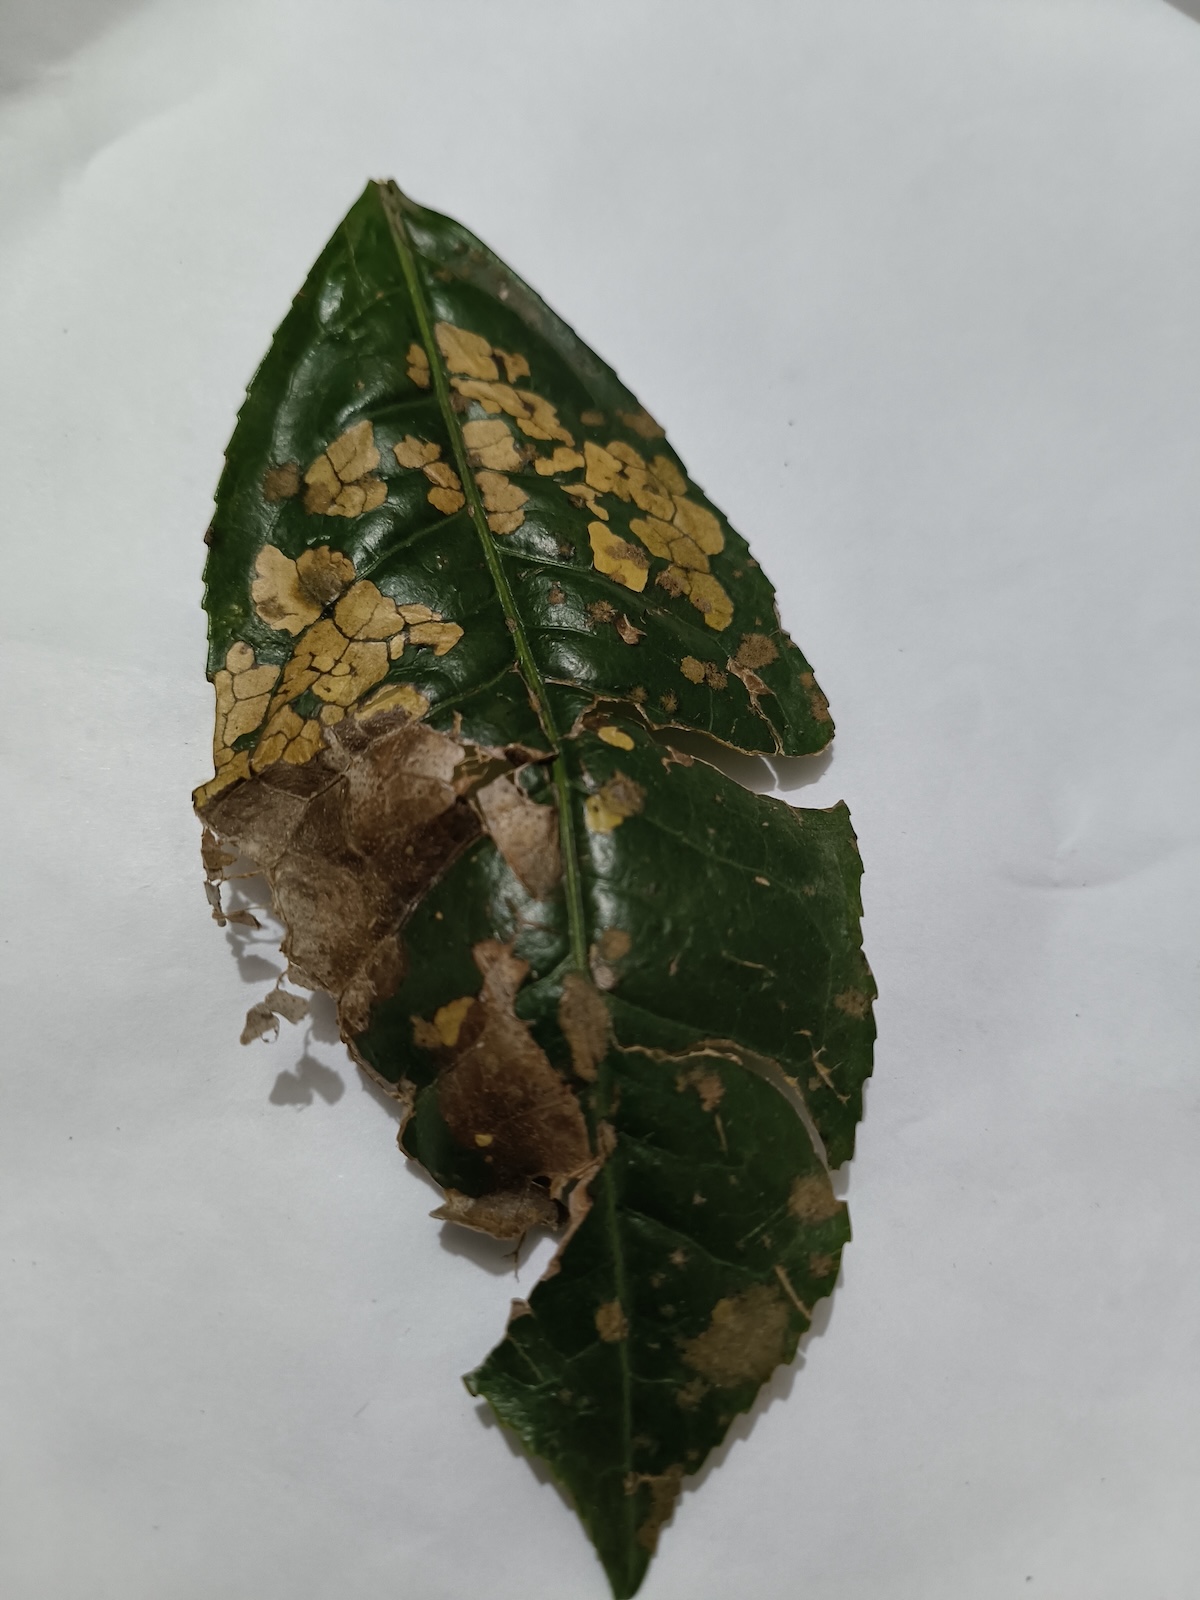
Label: Brown Blight